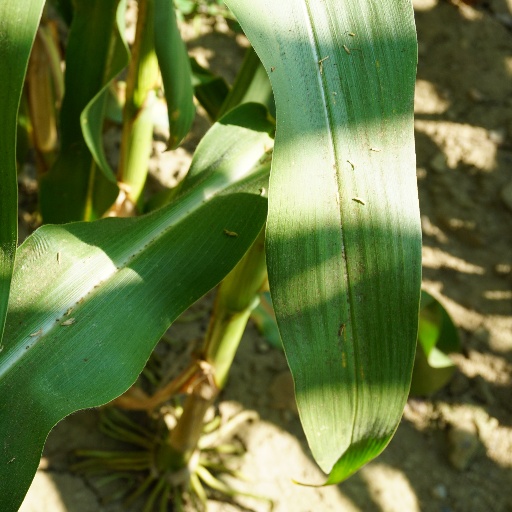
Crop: maize; corn